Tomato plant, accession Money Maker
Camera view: tilt-top (135 deg); turntable rotation: 30 degrees
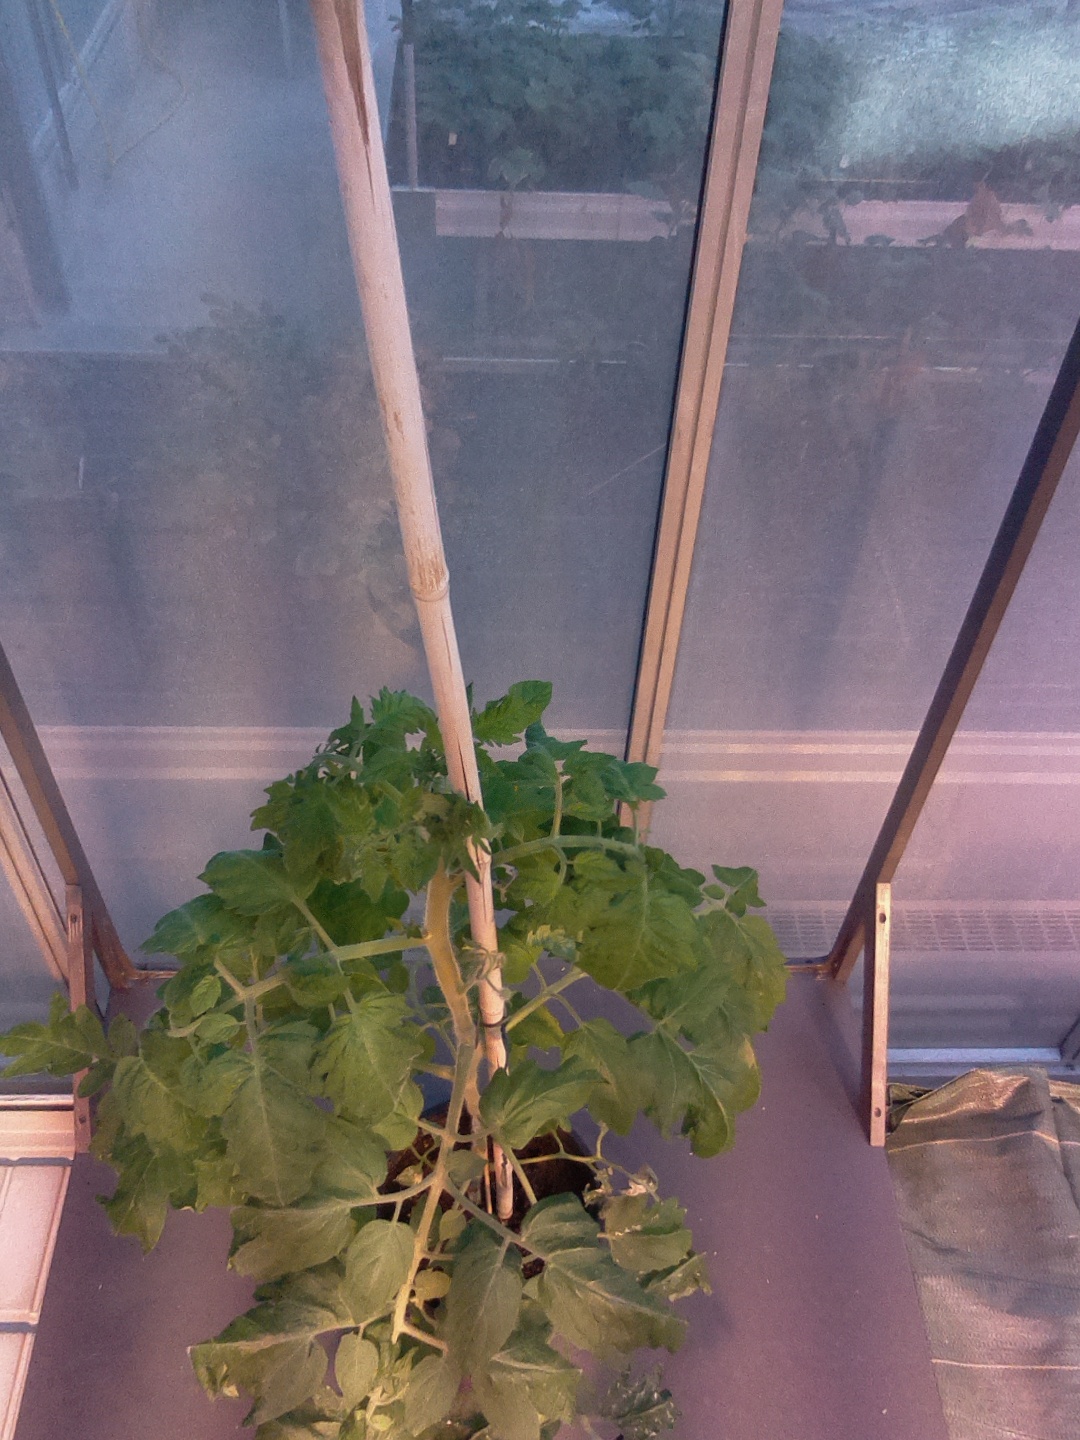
BBCH growth stage 60: First flowers open